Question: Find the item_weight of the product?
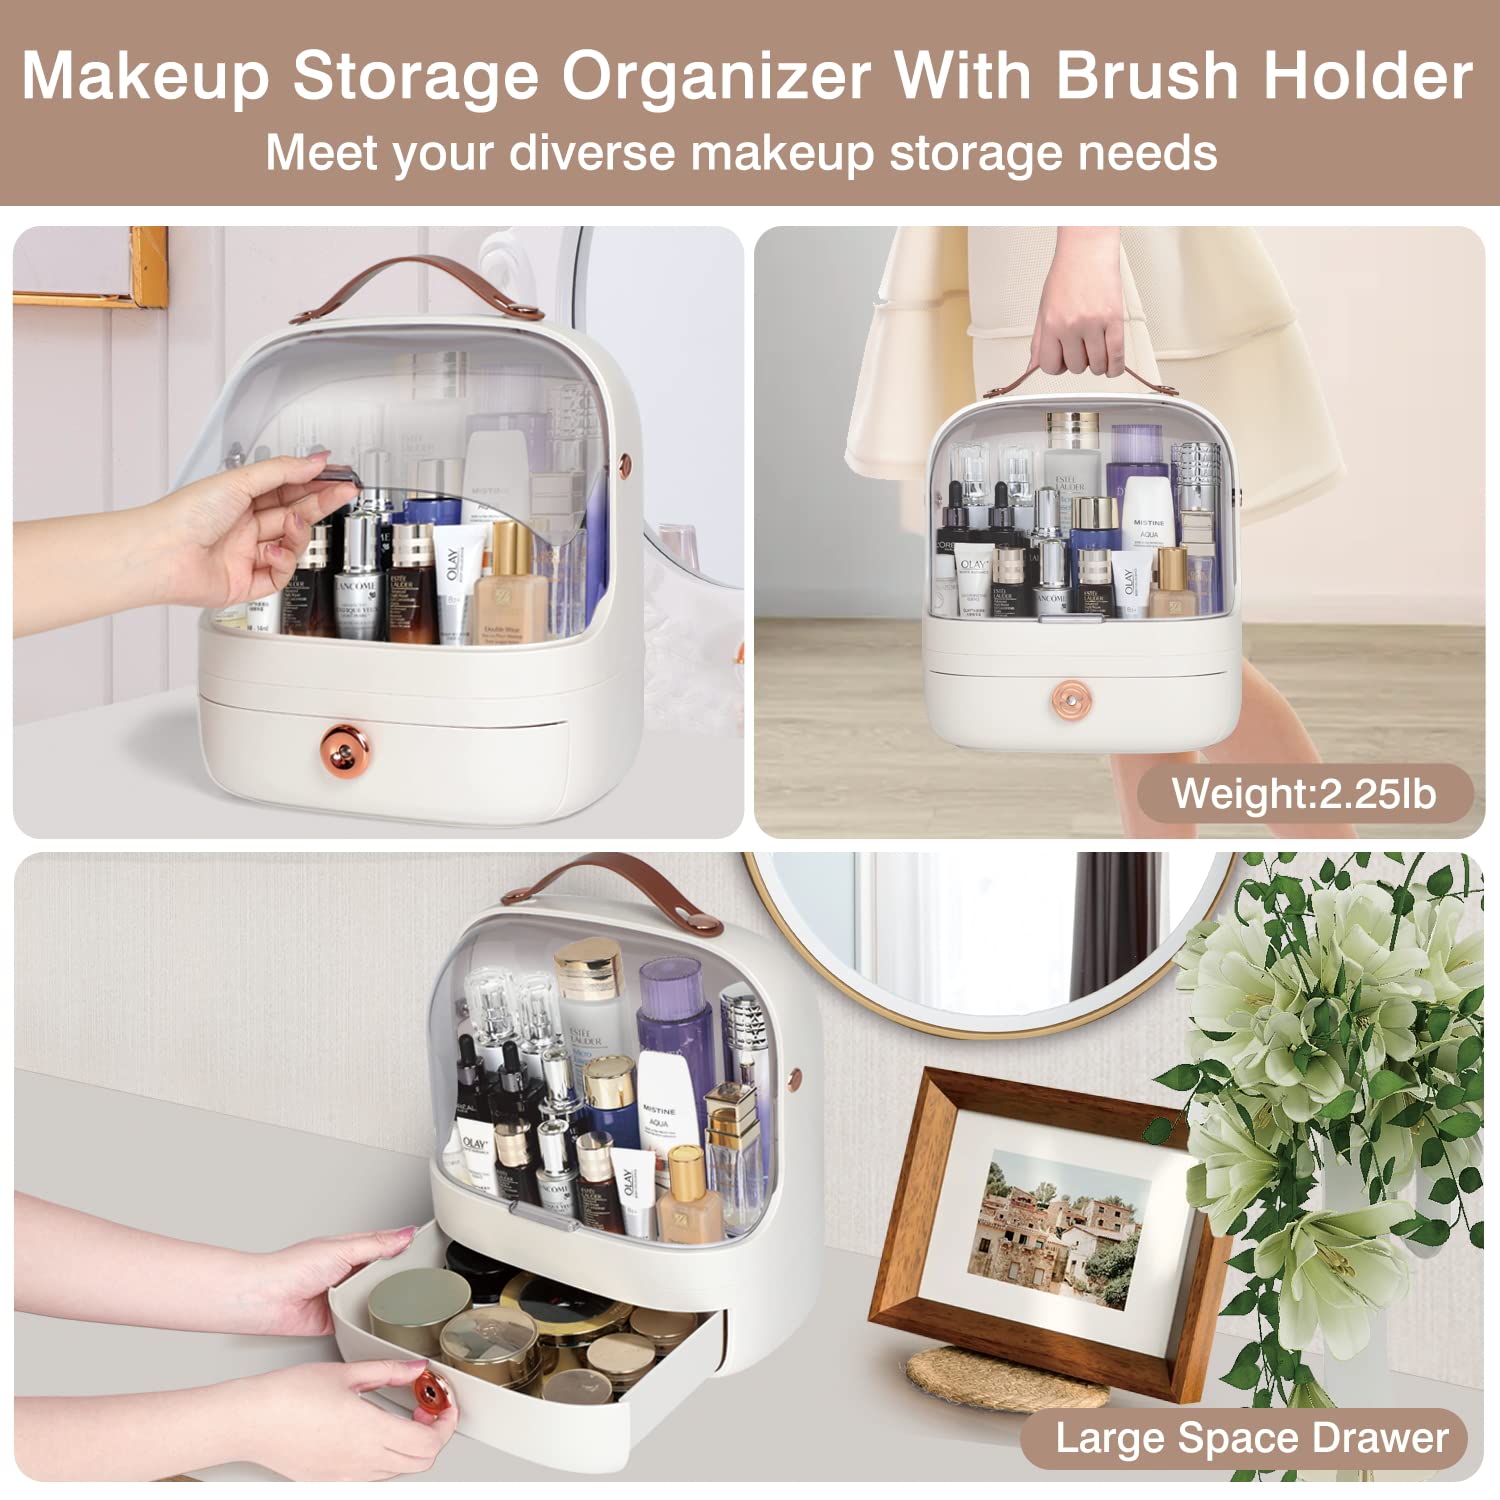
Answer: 2.25 pound